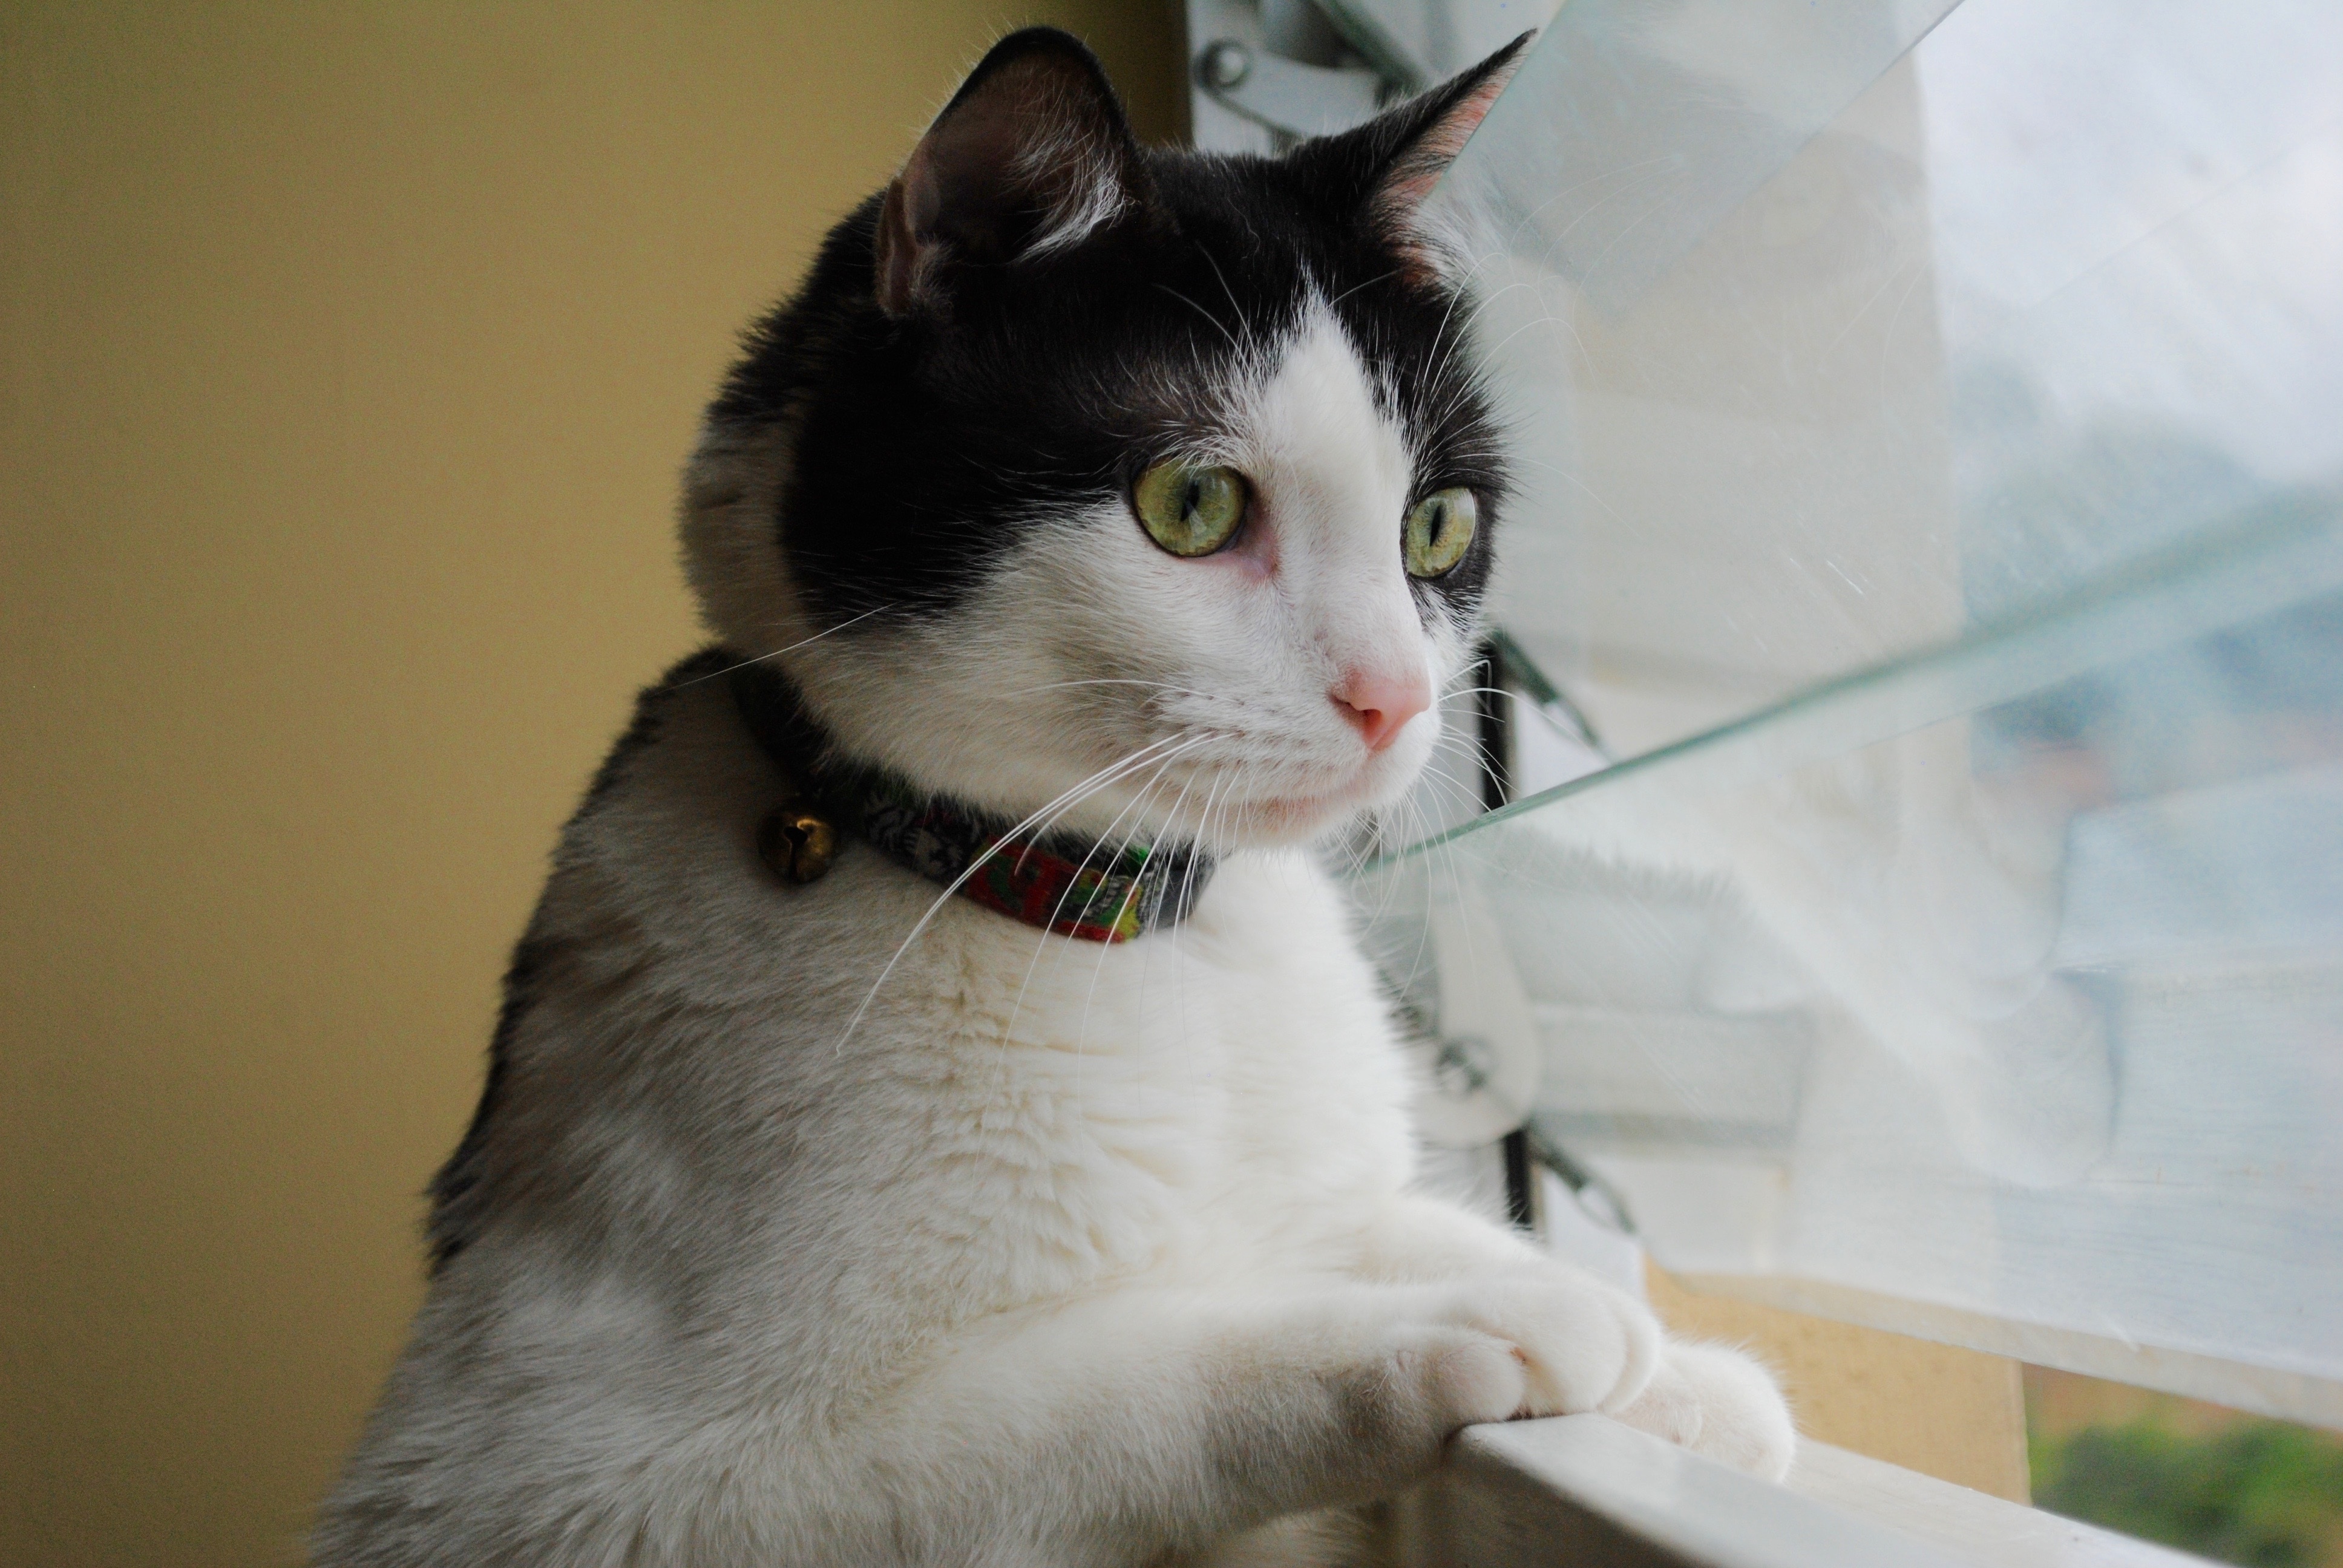
white, cat, mammal, nose, whiskers, vertebrate, european shorthair, small to medium sized cats, cat like mammal, domestic short haired cat, american shorthair